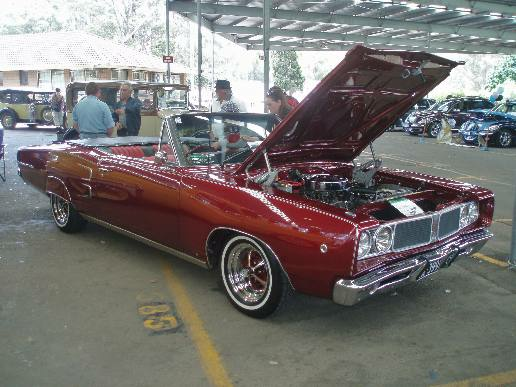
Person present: Yes